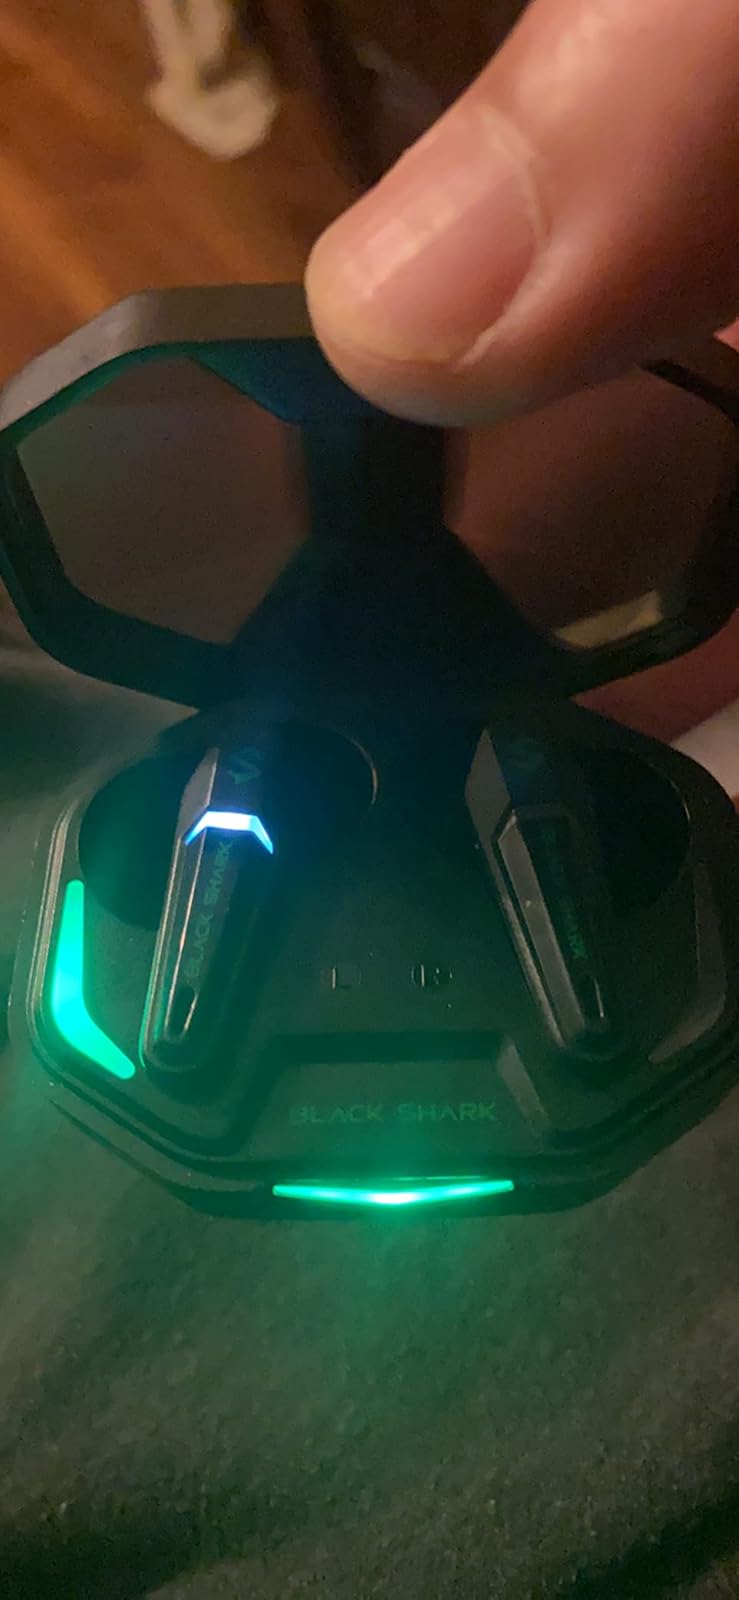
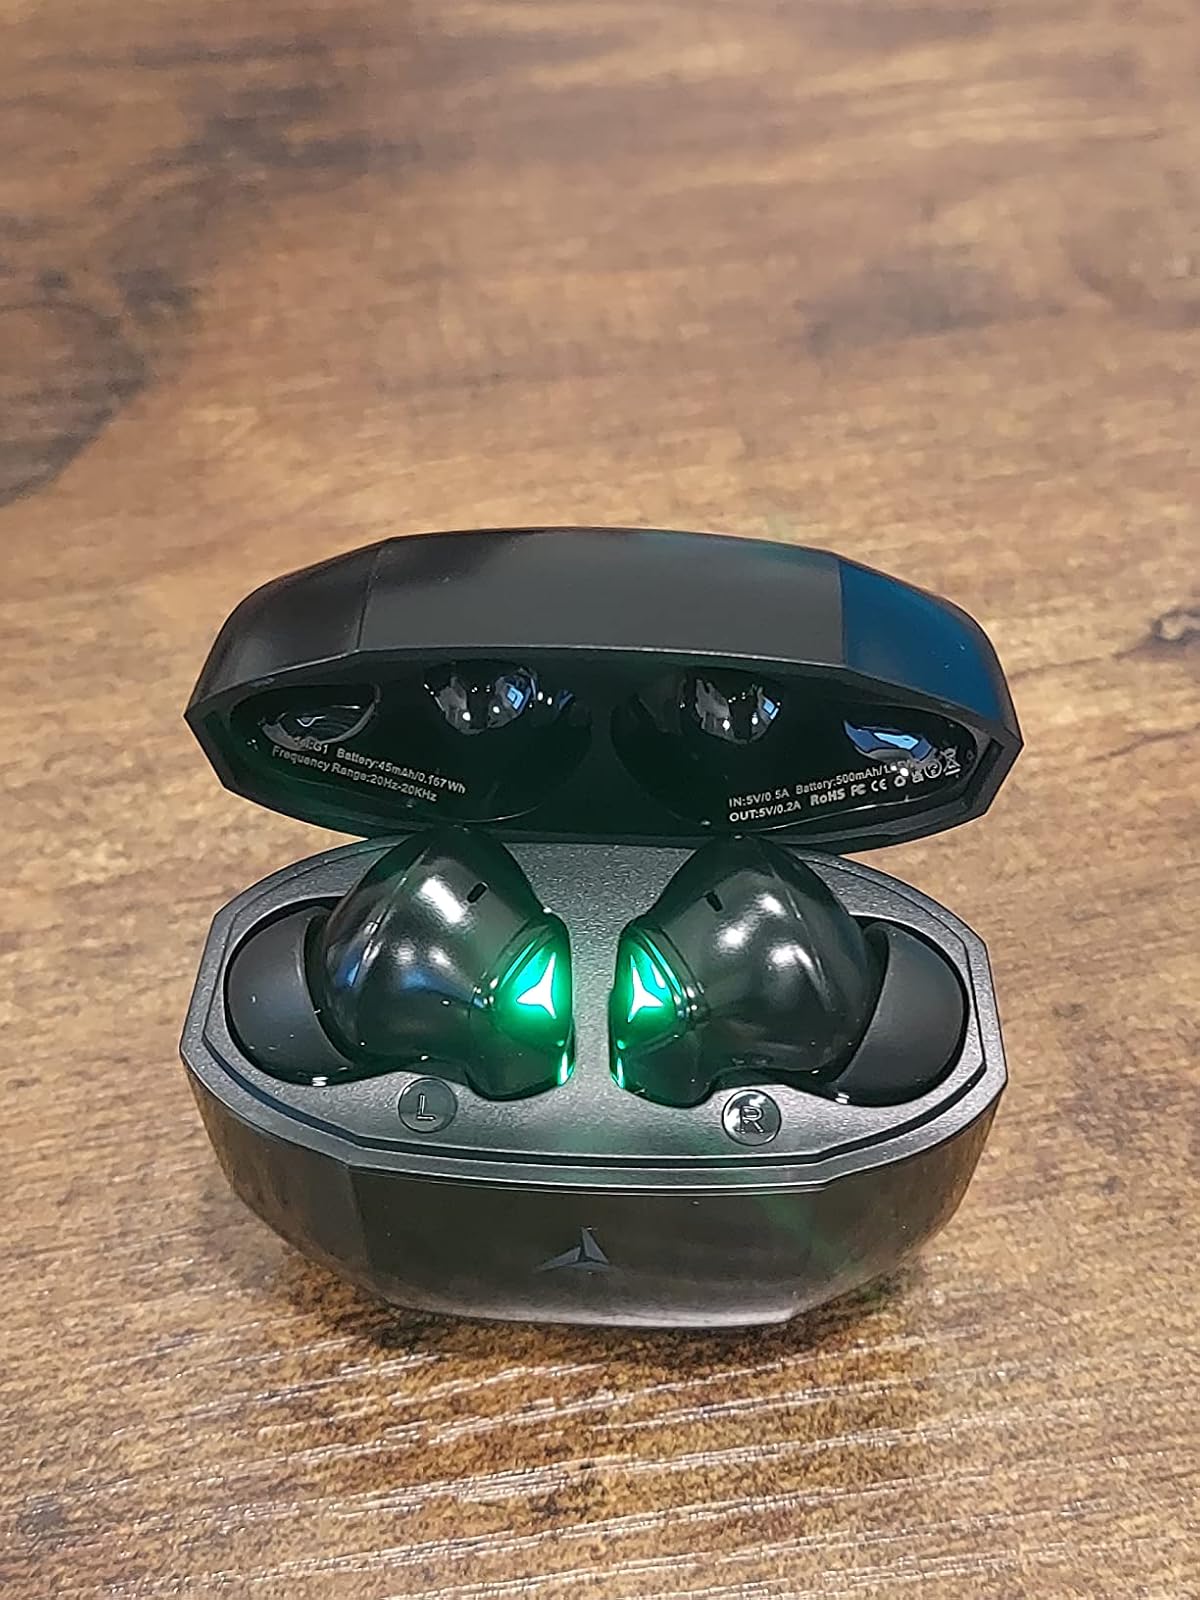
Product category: earbuds
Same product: no